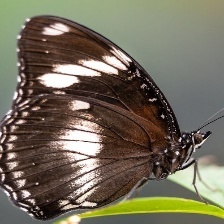
Species: GREAT EGGFLY